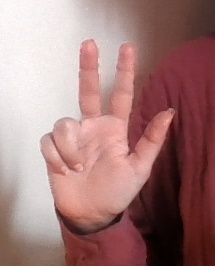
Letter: al